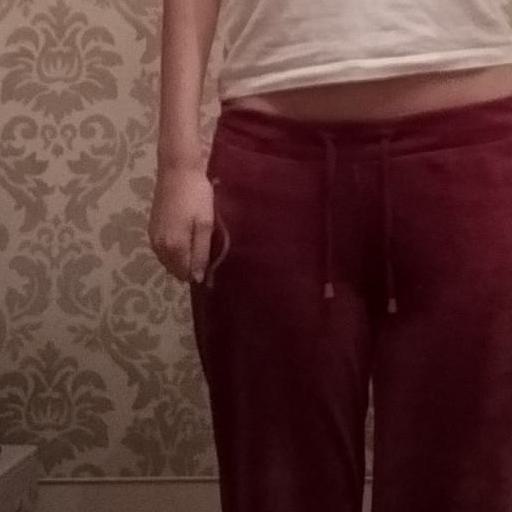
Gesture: no_gesture